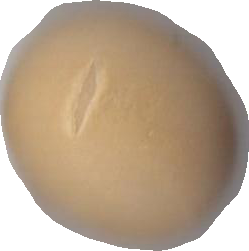
Variety: Grobogan